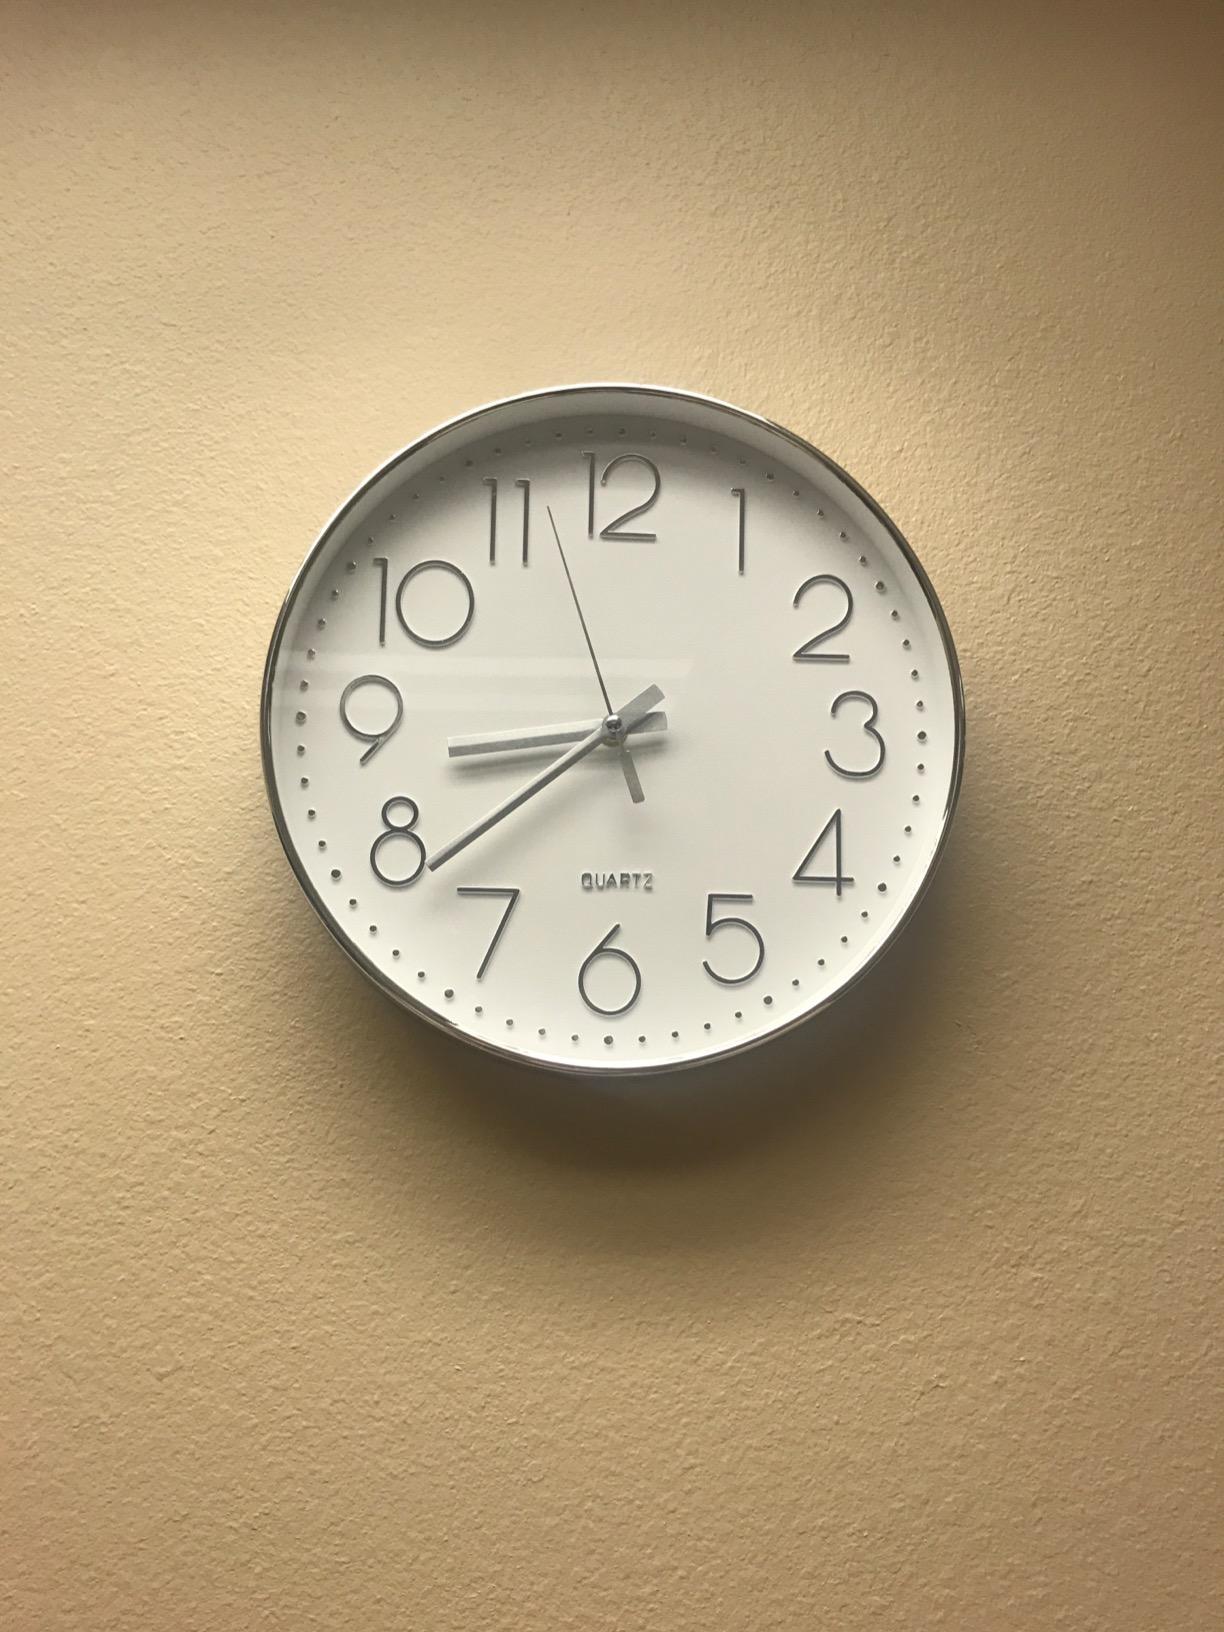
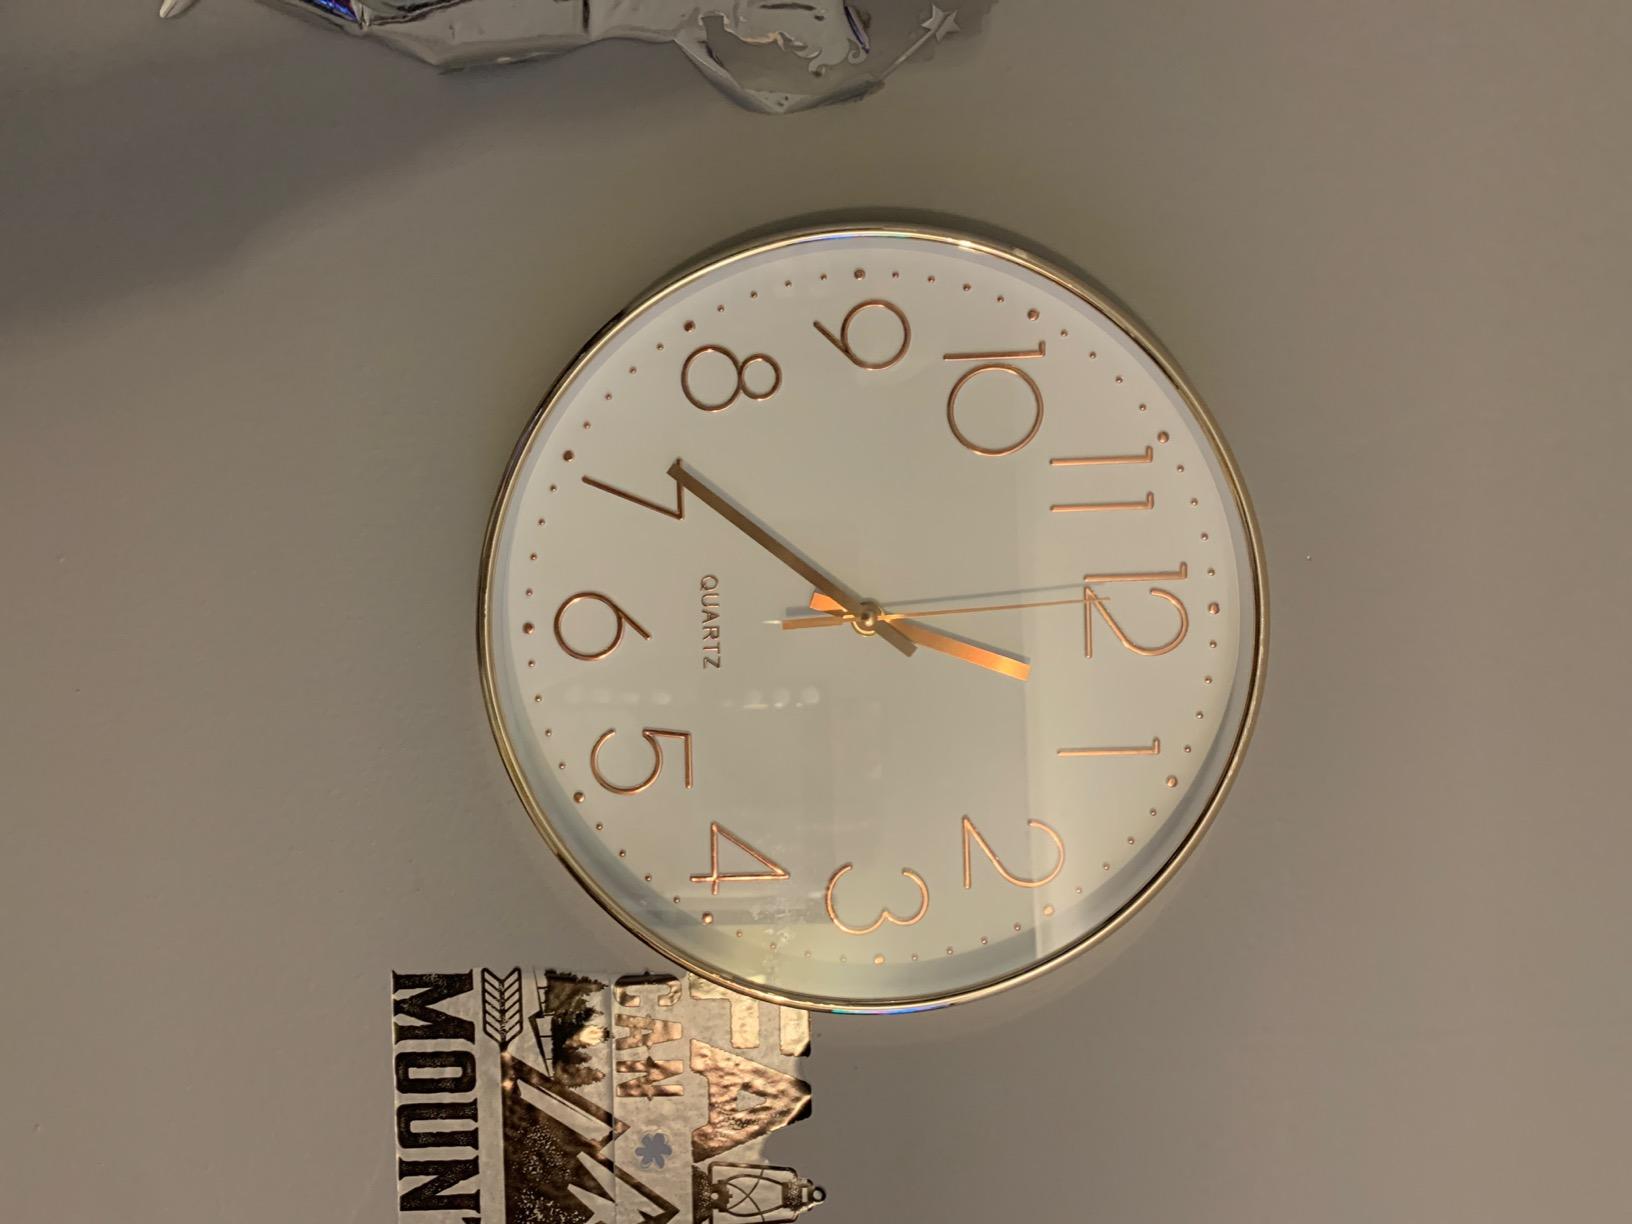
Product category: clock
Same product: no